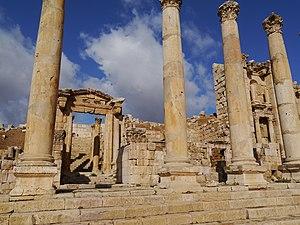
L'architecture paléochrétienne désigne la plus ancienne période de l'architecture chrétienne, qui s'est développée dans l'Empire romain dans l'Antiquité tardive.